Sanibel, Florida

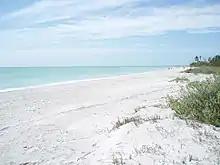
Beach near the western end of Sanibel

Sanibel is located at (26.439608, –82.080456). According to the United States Census Bureau, the city has an area of , of which are land and (48.13%) are covered by water.